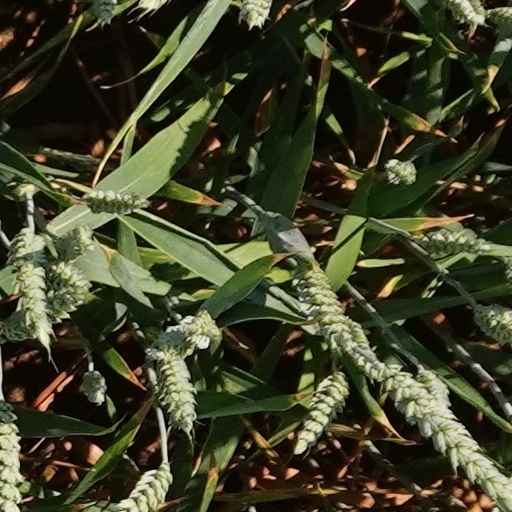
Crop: wheat